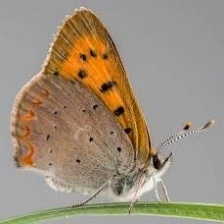
Species: PURPLISH COPPER
Butterfly family (ImageNet category): lycaenid_butterfly